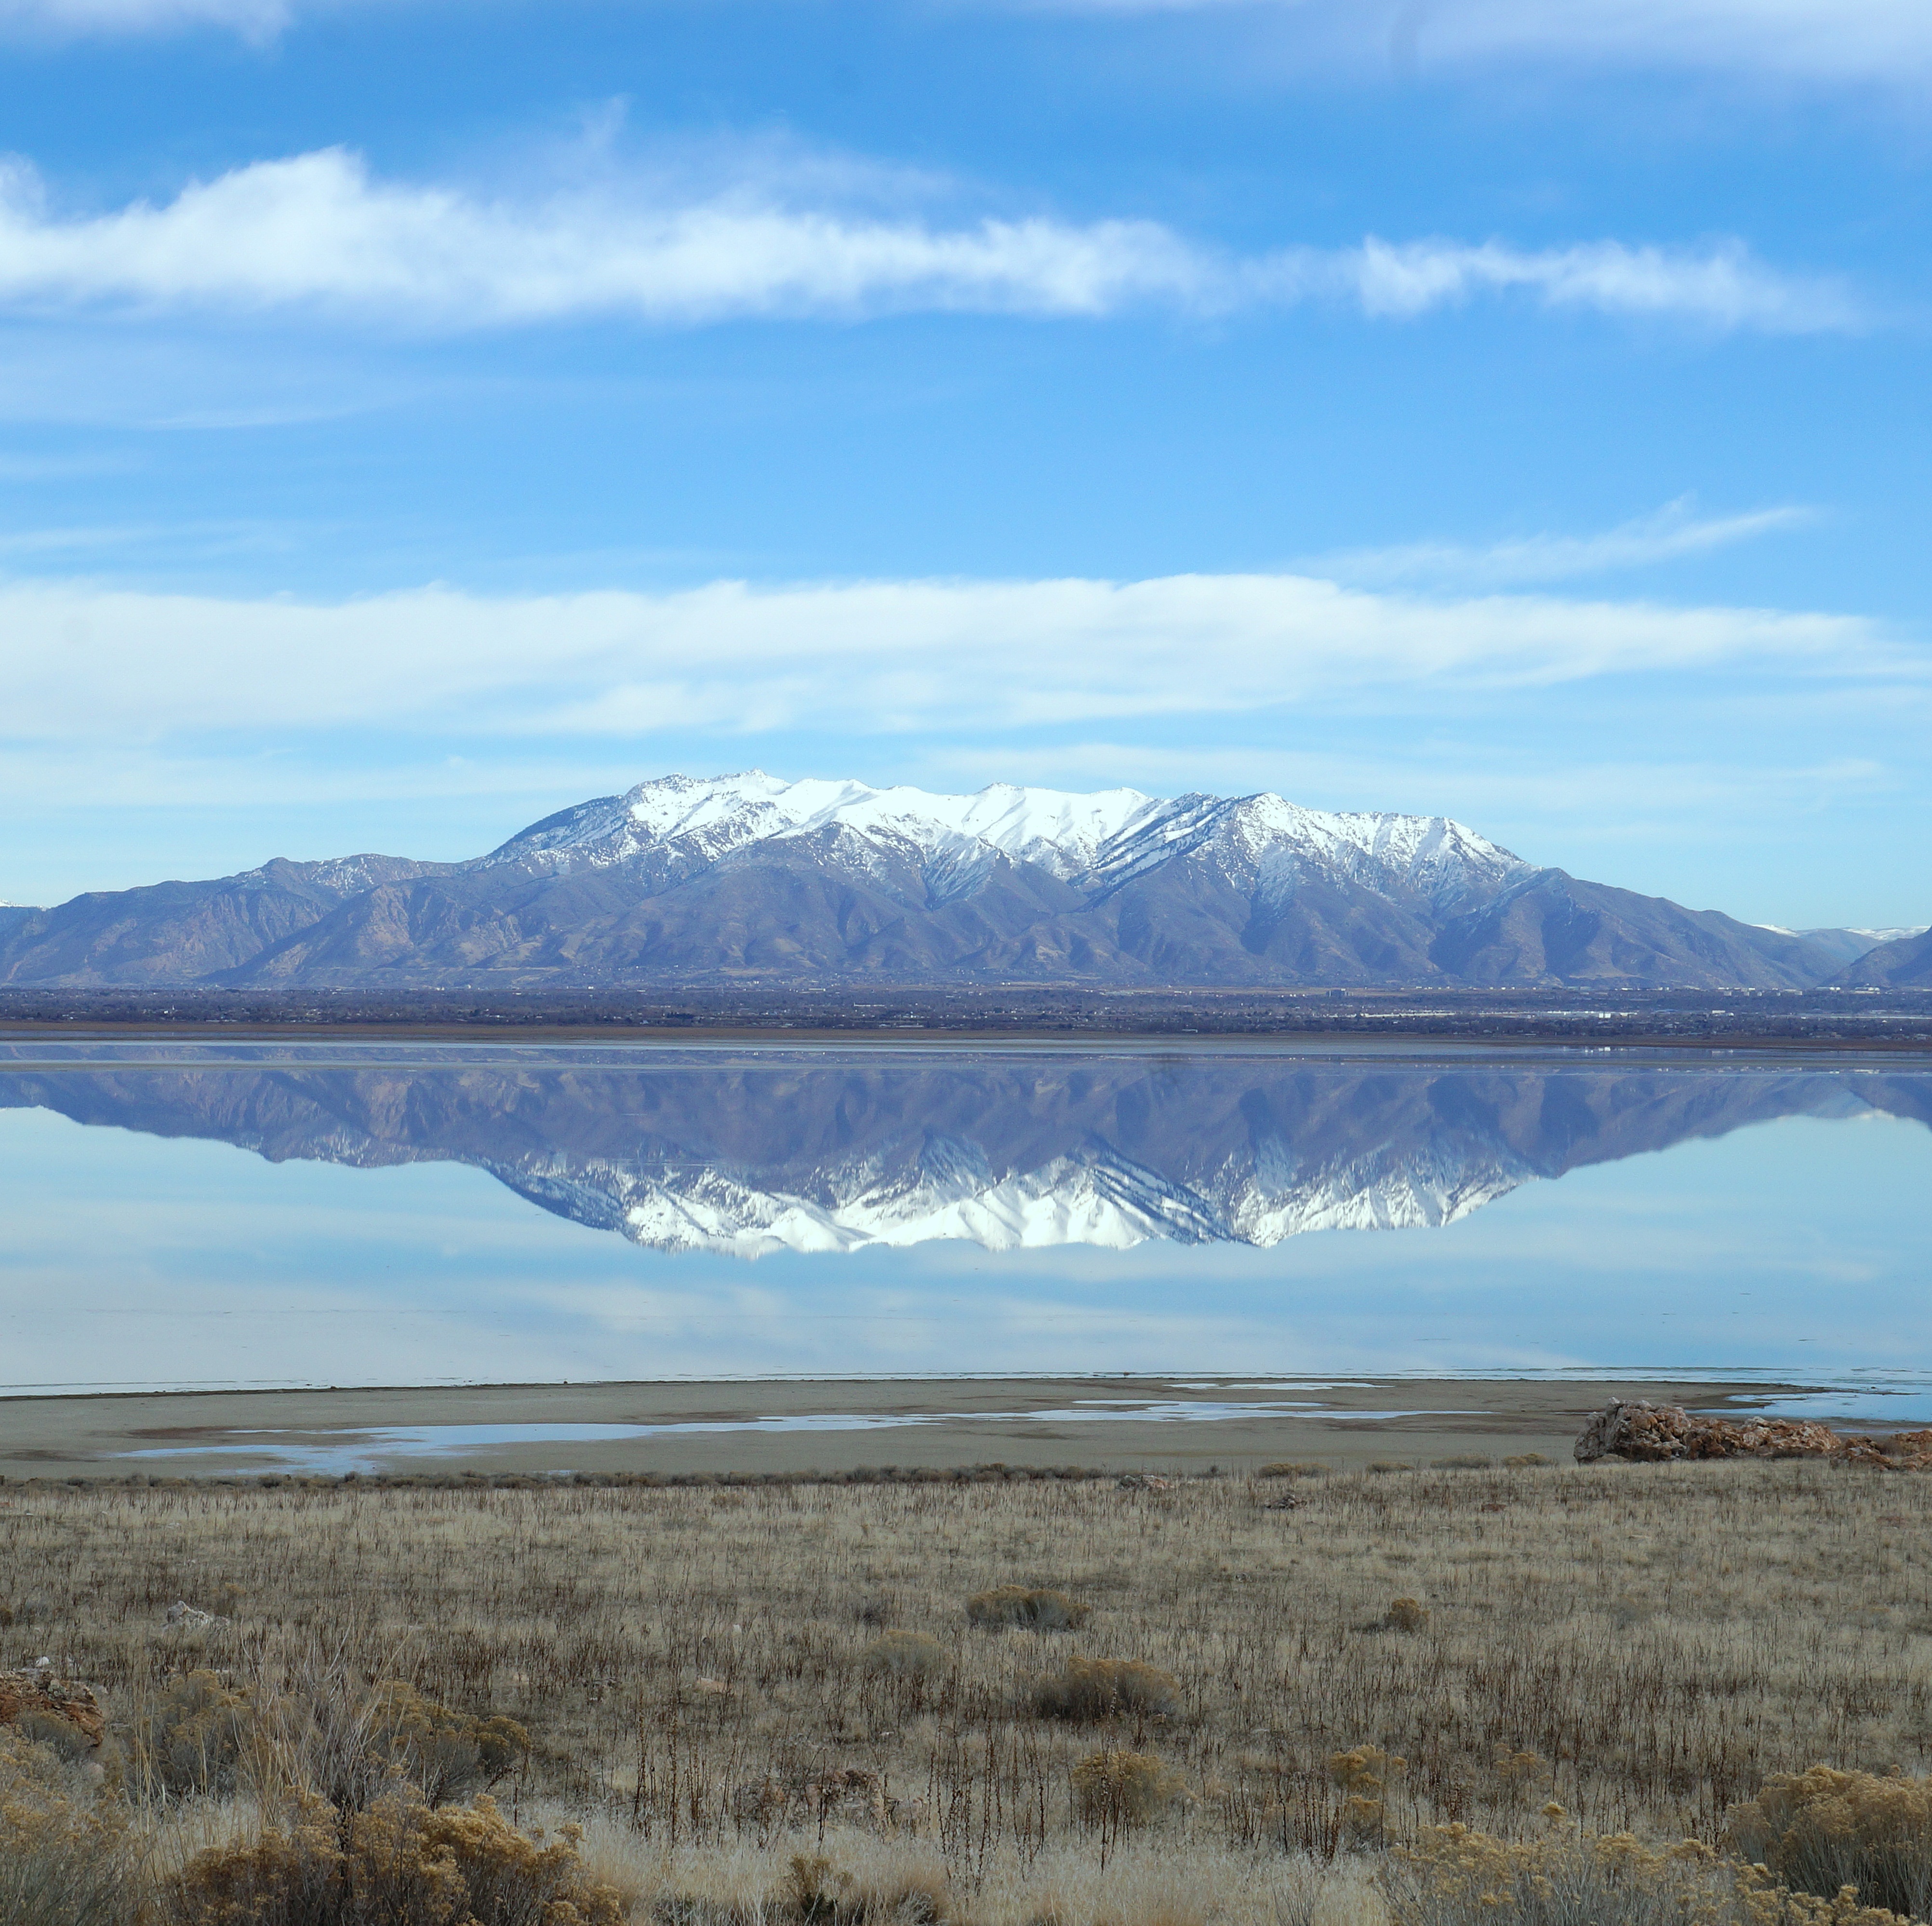
landscape, sea, coast, horizon, marsh, wilderness, mountain, cloud, hill, lake, reflection, reservoir, highland, plain, united states, utah, badlands, wetland, plateau, fell, habitat, loch, ecosystem, tundra, steppe, landform, great salt lake, antelope island, natural environment, geographical feature, atmospheric phenomenon